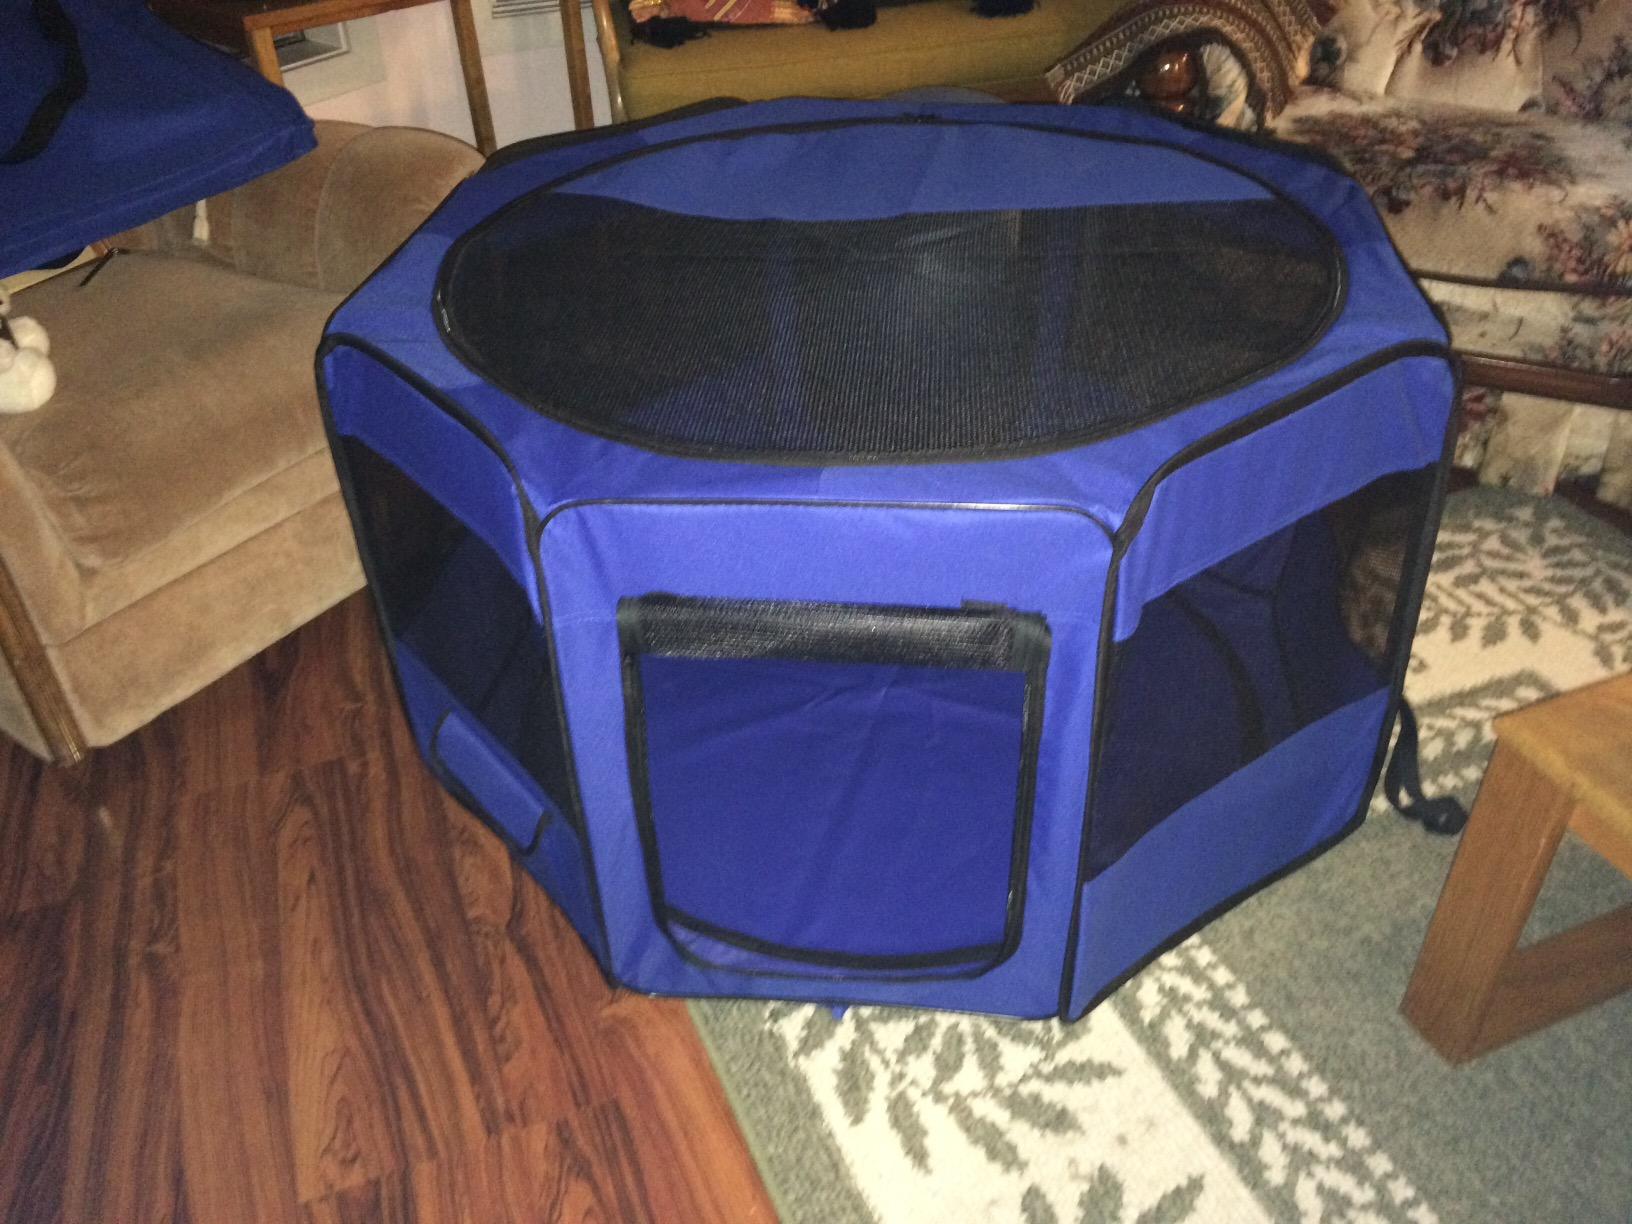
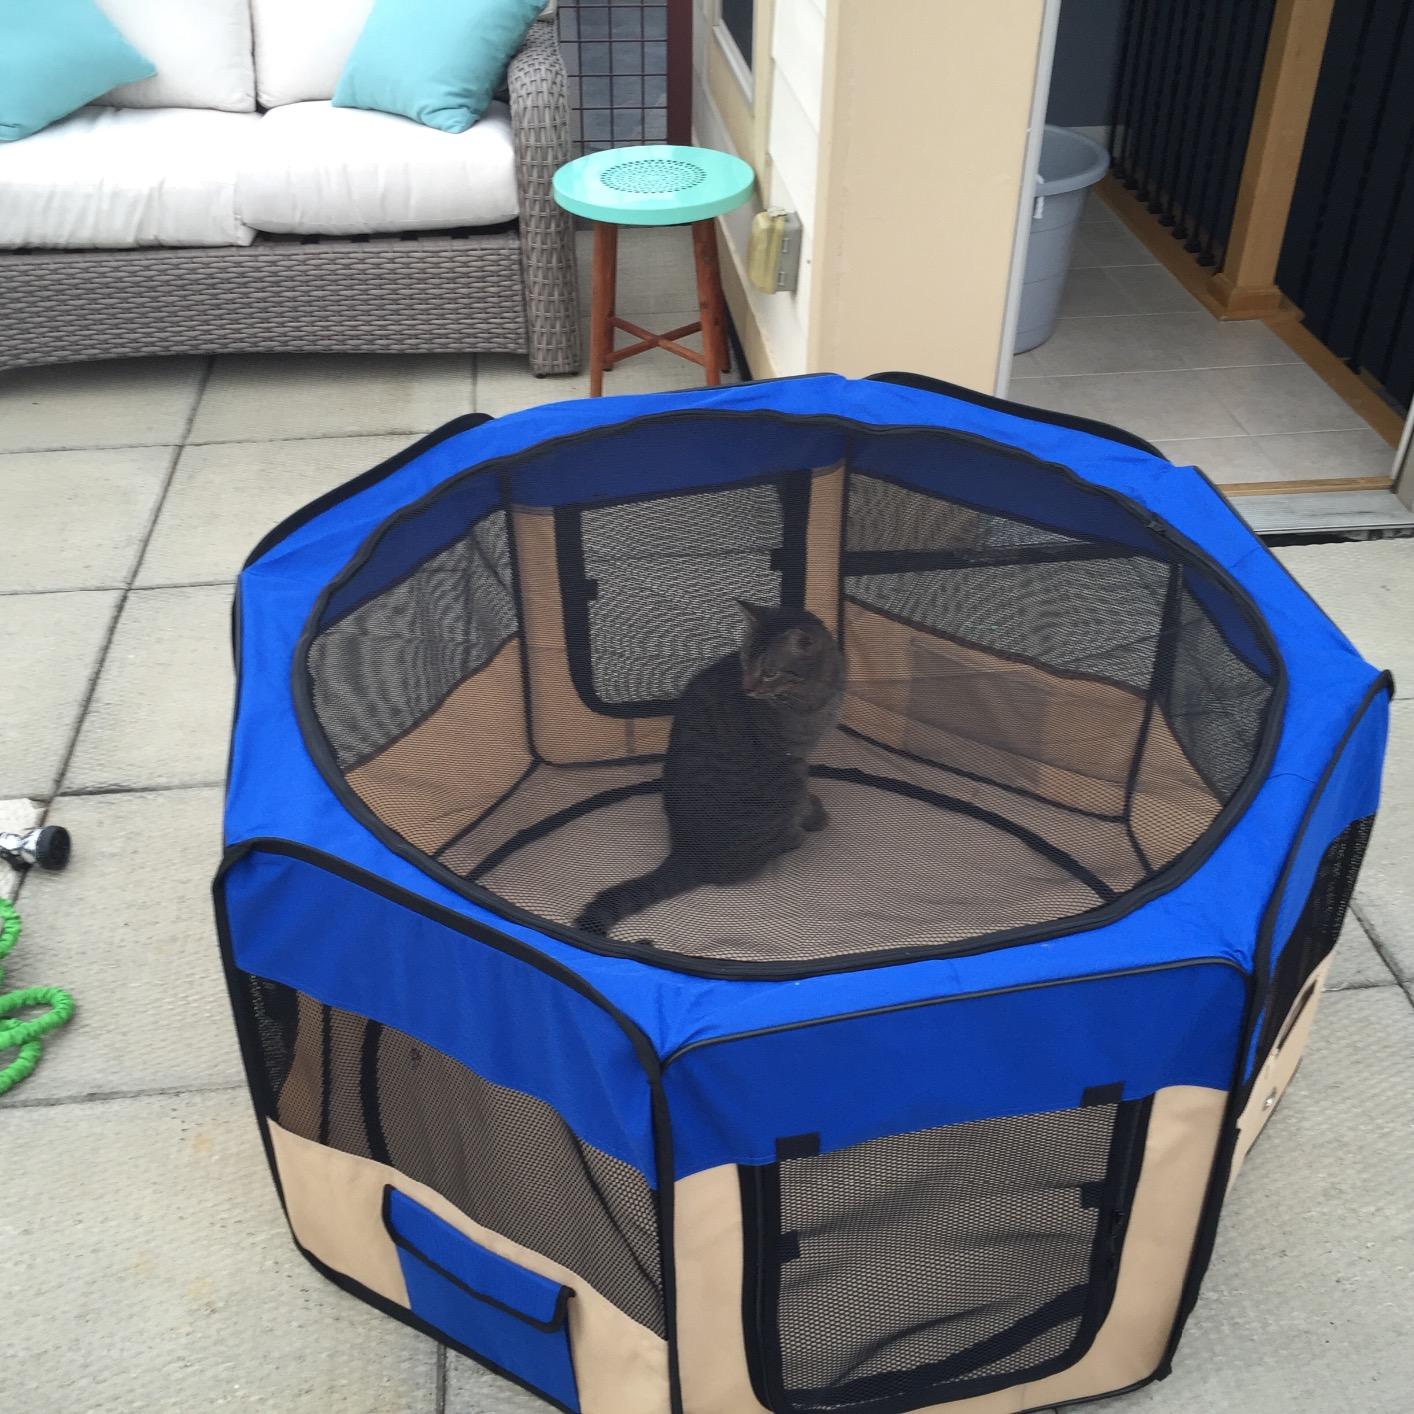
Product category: items_kennel
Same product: no